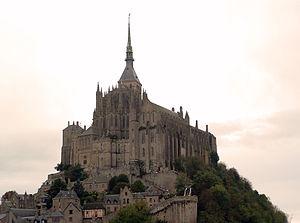
Jean de La Porte, né au XIIIᵉ siècle et mort le Vendredi saint 1334, est un bénédictin français, vingt-septième abbé du Mont Saint-Michel, de 1314 à 1334.
Radulphe ou Raoul de Beaumont, né au Xᵉ siècle et mort le 29 juillet 1060 est un bénédictin normand, huitième abbé du Mont Saint-Michel de 1048 à 1060.
Roger Iᵉʳ, né au XIᵉ siècle et mort le 18 octobre 1112, est un bénédictin normand, dixième abbé du Mont Saint-Michel de 1085 à 1112.
Robert Jollivet, né à la fin du XIVᵉ siècle à Montpinchon et mort le 17 juillet 1444 à Rouen, est un bénédictin Normand, trente-et-unième abbé du Mont Saint-Michel, de 1410 à 1444.
Pierre Le Roy, né au XIVᵉ siècle et mort à Bologne le 14 février 1410, est un bénédictin français, trentième abbé de Saint-Taurin d’Évreux, le dix-septième de Lessay, trentième abbé du Mont Saint-Michel, de 1386 à 1410.